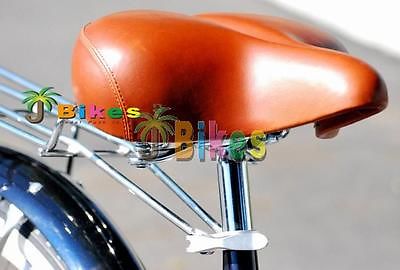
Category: bicycle